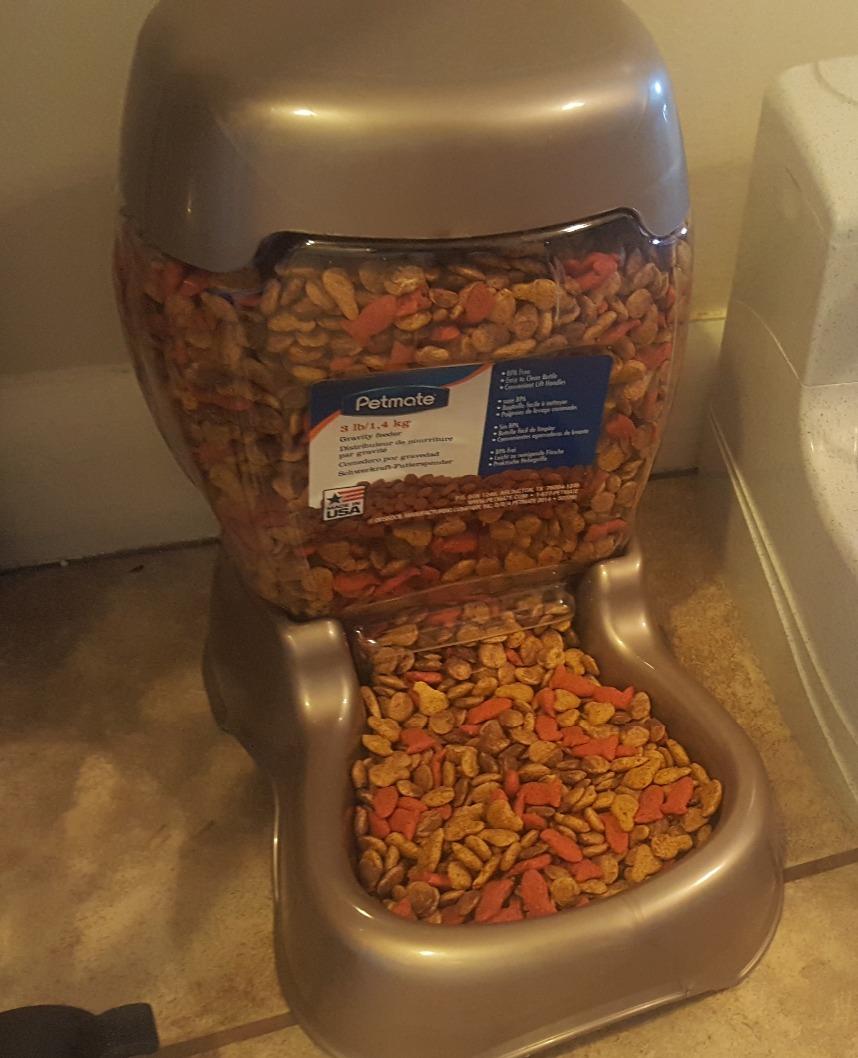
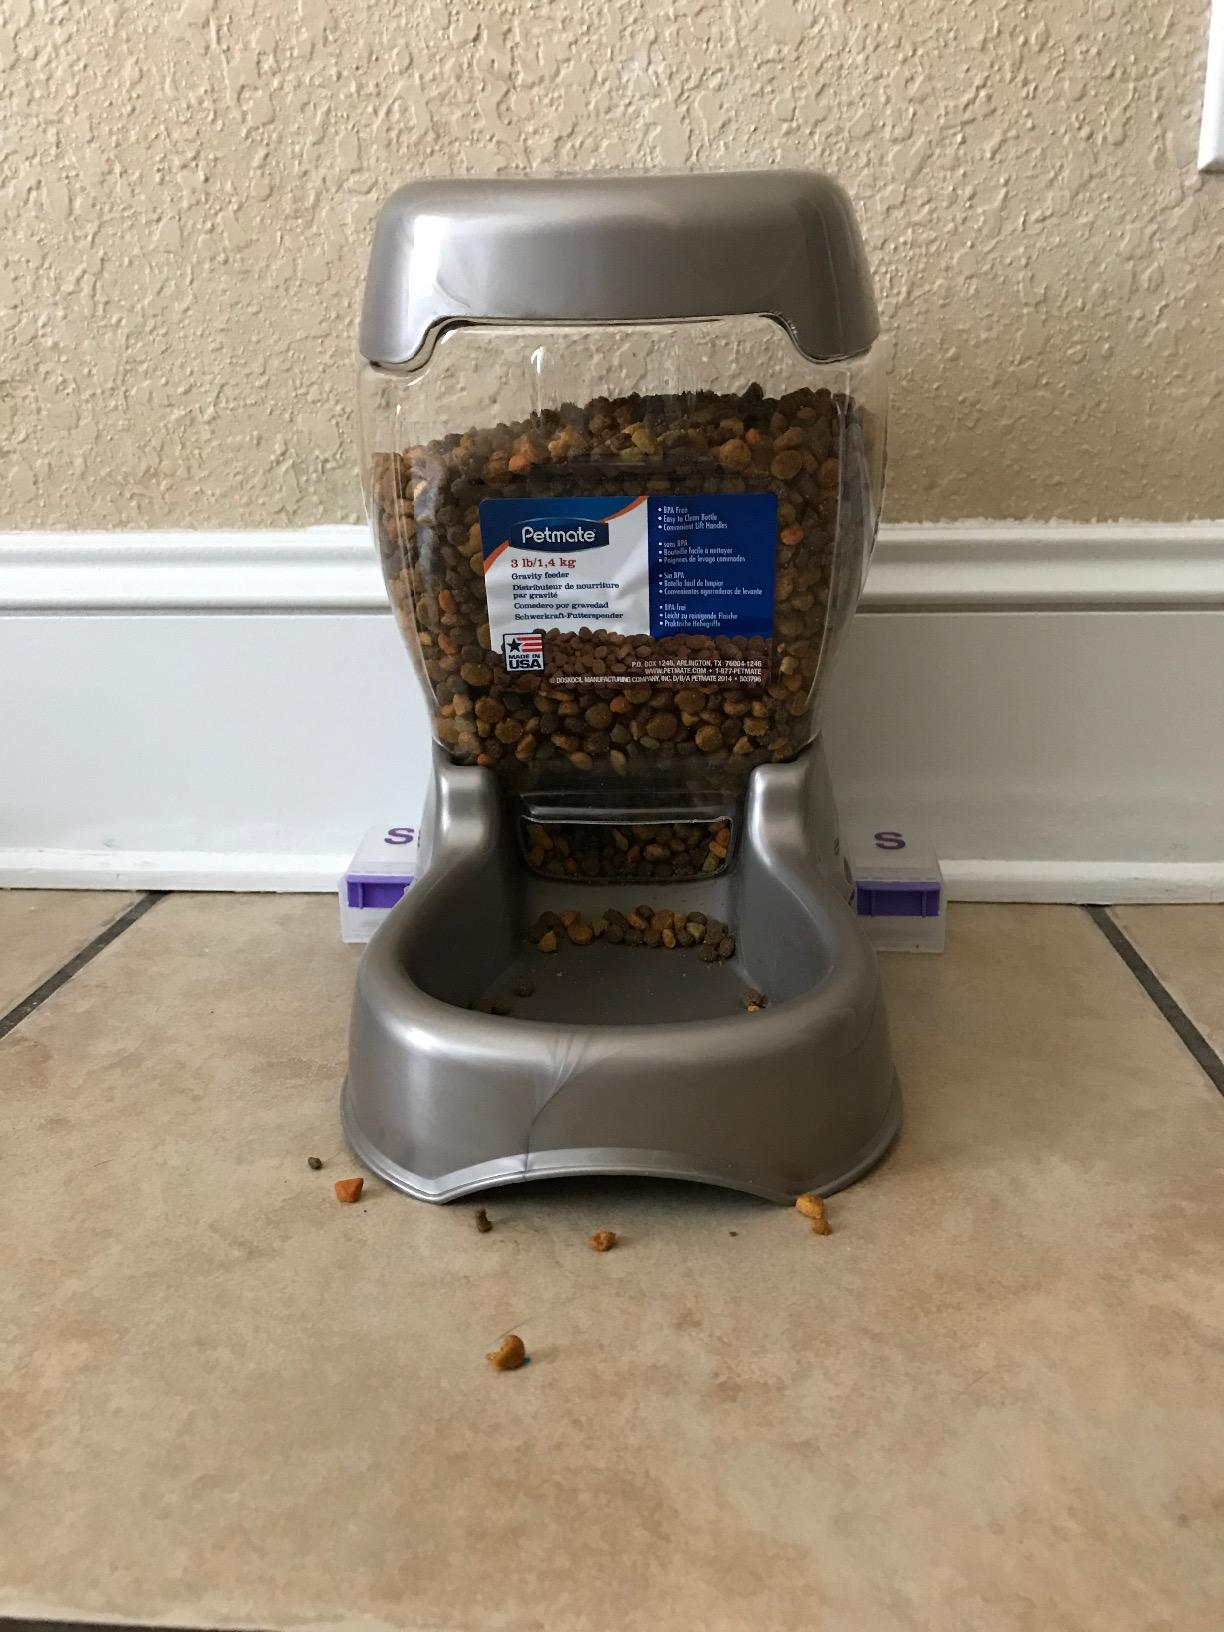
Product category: items_feeder
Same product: yes